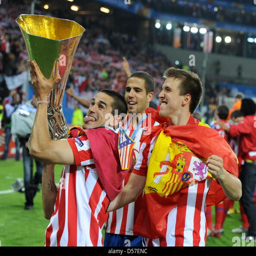
players celebrate with the trophy after winning the final match